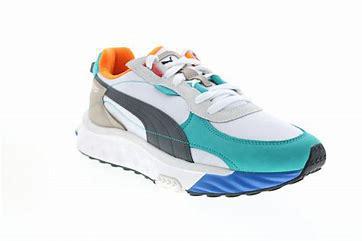
Brand: Puma
Model: Wild Rider